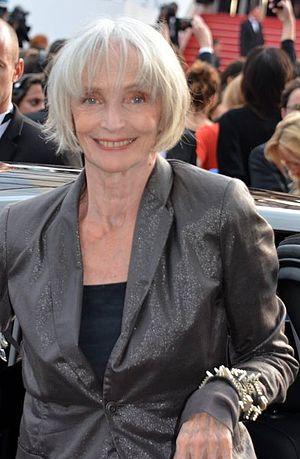
Edith Scob au festival de Cannes
Les Yeux sans visage est un film d'horreur franco-italien, en noir et blanc, réalisé par Georges Franju, sorti en 1960 et adapté du roman de Jean Redon, publié en 1959 dans la collection « Angoisse » des éditions Fleuve noir.
Édith Scob, de son vrai nom Edith Helena Vladimirovna Scobeltzine, née le 21 octobre 1937 à Paris et morte le 26 juin 2019 dans la même ville, est une actrice française.